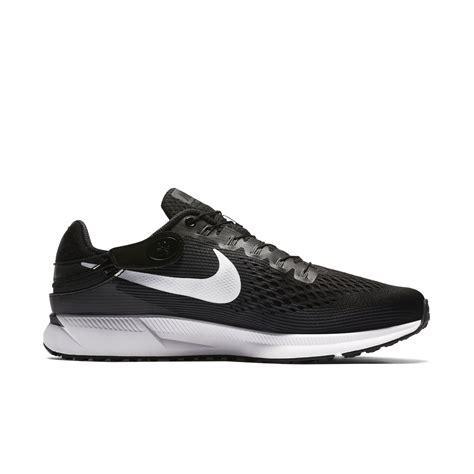
Brand: Nike
Model: Air Zoom Pegasus 34